43rd Filmfare Awards

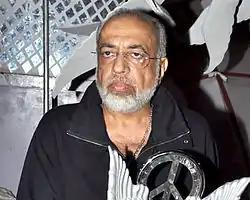
J. P. Dutta — Best Director winner for "Border"

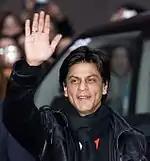
Shah Rukh Khan — Best Actor winner for "Dil To Pagal Hai"

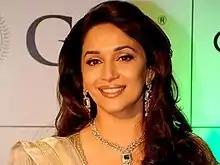
Madhuri Dixit — Best Actress winner for "Dil To Pagal Hai"

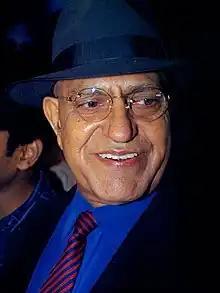
Amrish Puri — Best Supporting Actor winner for "Virasat"

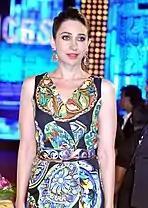
Karisma Kapoor — Best Supporting Actress winner for "Dil To Pagal Hai"

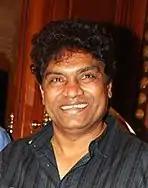
Johnny Lever — Best Performance in a Comic Role winner for "Deewana Mastana"

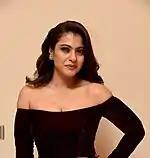
Kajol — Best Performance in a Negative Role winner for ""

The winners and nominees have been listed below. Winners are listed first, highlighted in boldface, and indicated with a double dagger.